Indigenismo in the United States

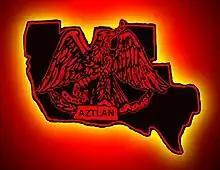
Chicanismo was based in the notion that Chicanos are Indigenous rather than immigrants or settlers by the situating of Aztlán in the southwestern US.

According to curator and educator Amalia Mesa-Bains, "Indigenismo" has played an integral role in the formation of Chicano identity and activism in the United States, with non-Indigenous Chicanos identifying with Indigenous Mexican heritage. In the 1960s and 1970s, in an effort to distance themselves from a white and/or mestizo identity, Chicano activists began to celebrate Indigenous and African ancestry. Many Chicano activists identified with Aztec ancestry, the Aztec Empire, and Aztlán.